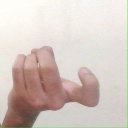
अक्षर: ज